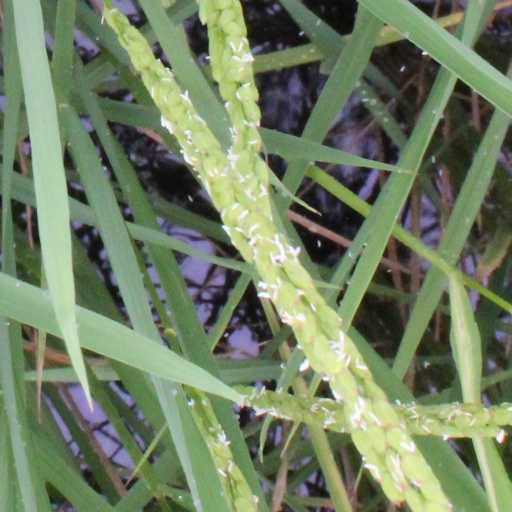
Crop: rice